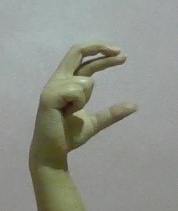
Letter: thal